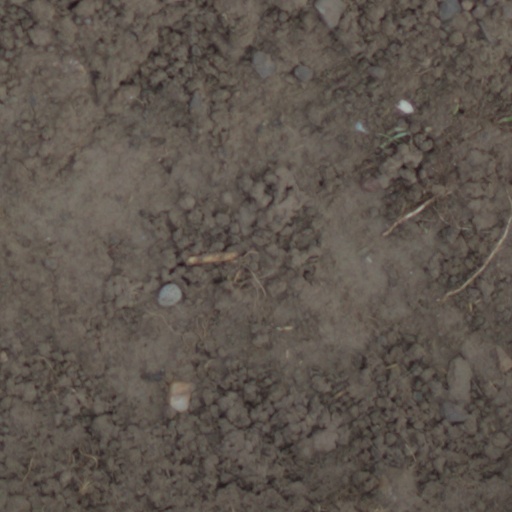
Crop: wheat